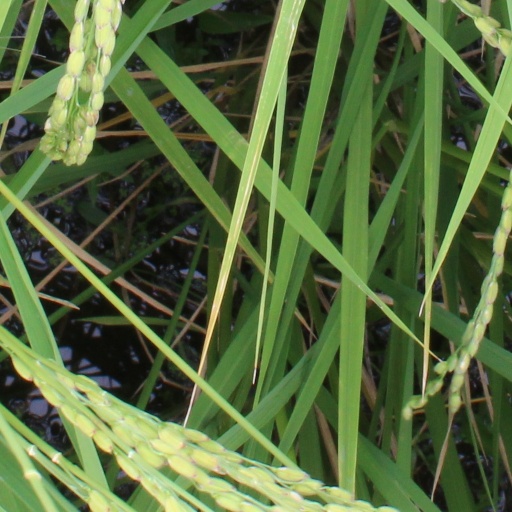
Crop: rice